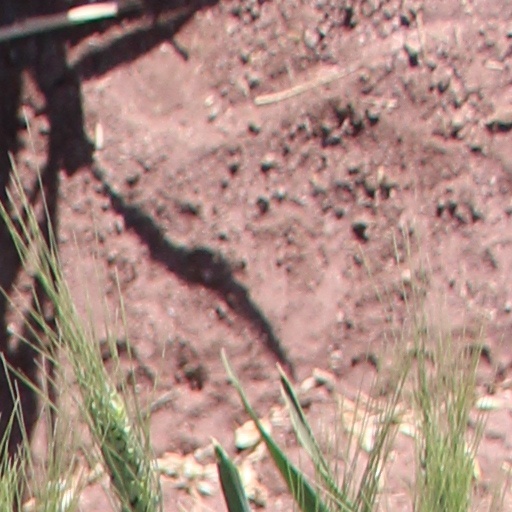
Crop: wheat